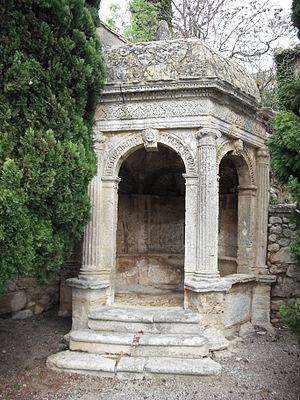
Le pavillon de la reine Jeanne (Les Baux-de-Provence).
Cet article recense les monuments historiques français classés en 1905.
Une fabrique de jardin est une construction à vocation ornementale prenant part à une composition paysagère au sein d'un parc ou d'un jardin. Elle sert généralement à ponctuer le parcours du promeneur ou à marquer un point de vue pittoresque. Prenant les formes les plus diverses, voire extravagantes, les fabriques évoquent en général des éléments architecturaux inspirés de l'Antiquité, de l'histoire, de contrées exotiques ou de la nature. Les premières fabriques apparaissent dans les jardins anglais au début du XVIIIᵉ siècle et se répandent avec la mode des jardins paysagers. De véritables parcs à fabriques voient ainsi le jour au cours des xviiiᵉ et xixᵉ siècles.
Les Baux-de-Provence sont une commune française, située dans le département des Bouches-du-Rhône en région Provence-Alpes-Côte d'Azur.
Cet article recense les monuments historiques des Baux-de-Provence, en France.